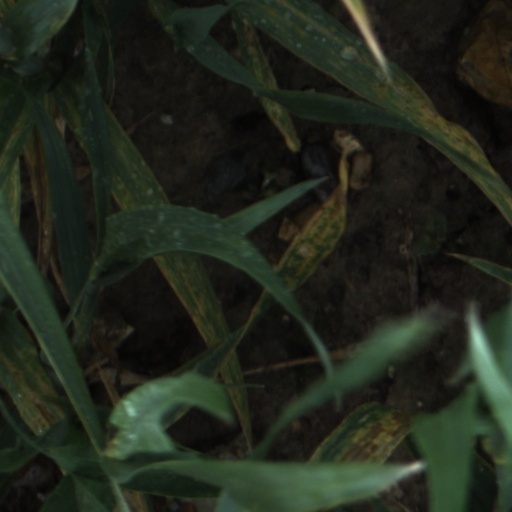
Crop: wheat